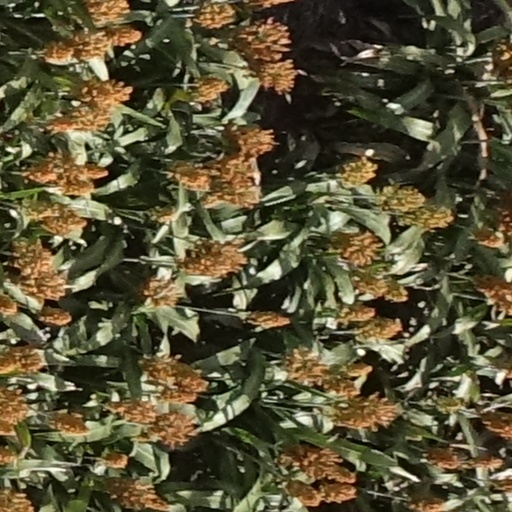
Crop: sorghum